Social class in Colombia

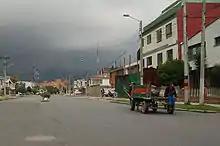
Poor people in a horse-drawn buggy collect trash in a lower-middle-class neighborhood in Bogotá.

There have always been marked distinctions of social class in Colombia, although twentieth-century economic development has increased social mobility to some extent. Distinctions are based on wealth, social status, and race. Informal networks ("roscas") centered on a person in a position of power are one factor in upper-class dominance. Official demographic categories based mainly on housing characteristics shed some light on the socioeconomic makeup of the population.